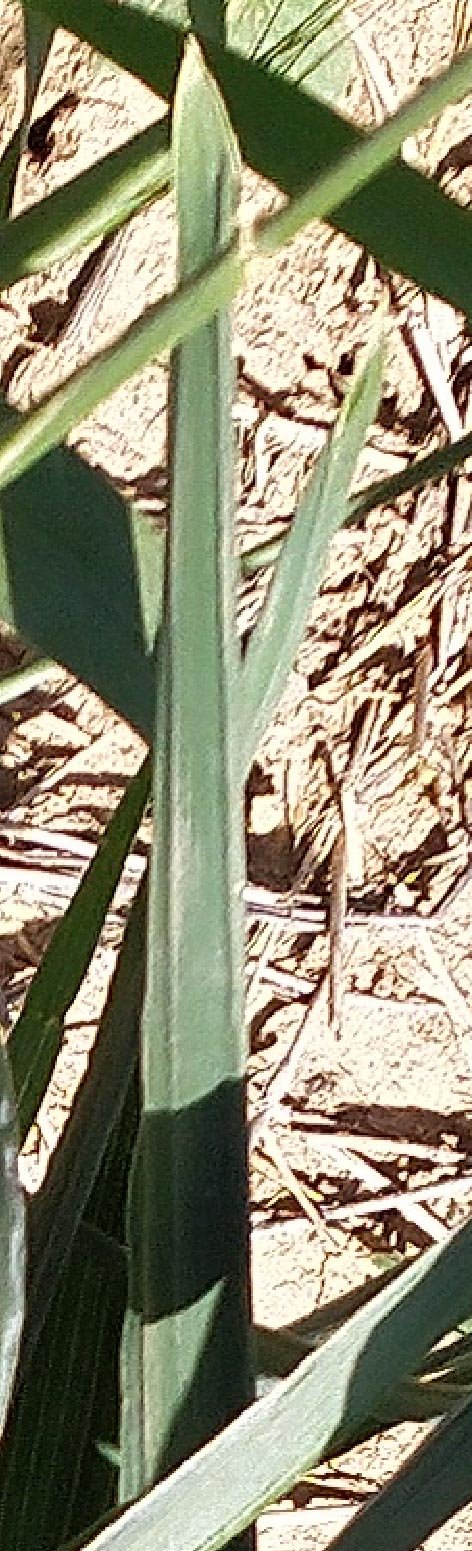
Label: Wheat___Healthy